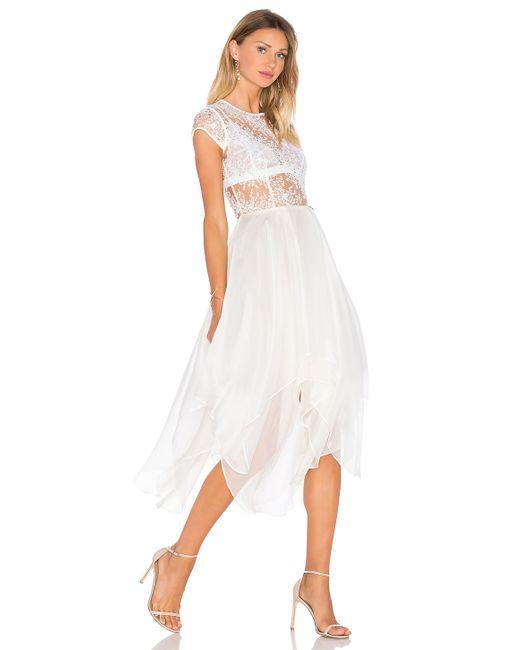
Spitze verträumtes Sommer asynmetrisches durchsichtiges Kleid